Bijoy Krishna Goswami

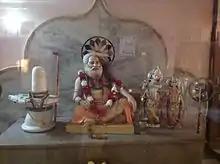
Idol of Sri Bijoy Krishna Goswamiji

In his search for a Guru, Gosaiji joined various sects and schools of Hindu spiritualism. He associated with disciplines as diverse as Baul, Kapalik, Kartabhaja etc. He met Sri Ramakrishna Paramahamsa in Dakshineswar during this period on 27 October 1882 AD. On seeing Gosaiji, Sri Ramakrishna remarked, ""When the soul soars high in the sky, why to keep the body in a cage?"" - The indication was that it was time for Gosaiji to resign from the duty-bound job of a priest of Brahmo Samaj and lead a free life of an ascetic. He also met other saints of that time including Yogiraj Gambhir Nath, Siddha Caitanya Das Babaji of Nabadwip, Siddha Bhagavan Das Babaji of Kalna and Mahatma Trailanga Swami.